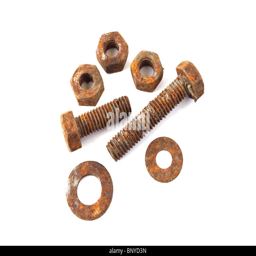
rusty nuts and bolts on a plain white background